Lemon Bay Woman's Club

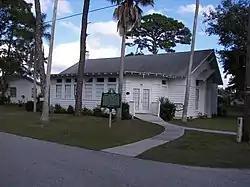

The Lemon Bay Woman's Club is a historic woman's club in Englewood, Florida, United States. It is located at 51 North Maple Street. On August 11, 1988, it was added to the U.S. National Register of Historic Places.